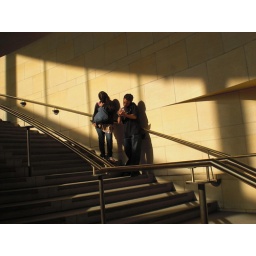
In this image, a female with her face covered by long hair stands next to a man noting down information.